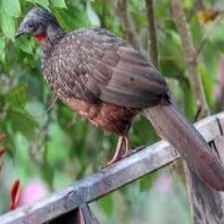
Species: BAND TAILED GUAN
Scientific name: PENELOPE ARGYROTIS